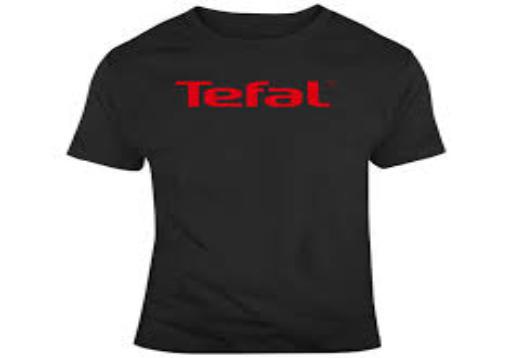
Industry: Necessities